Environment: real
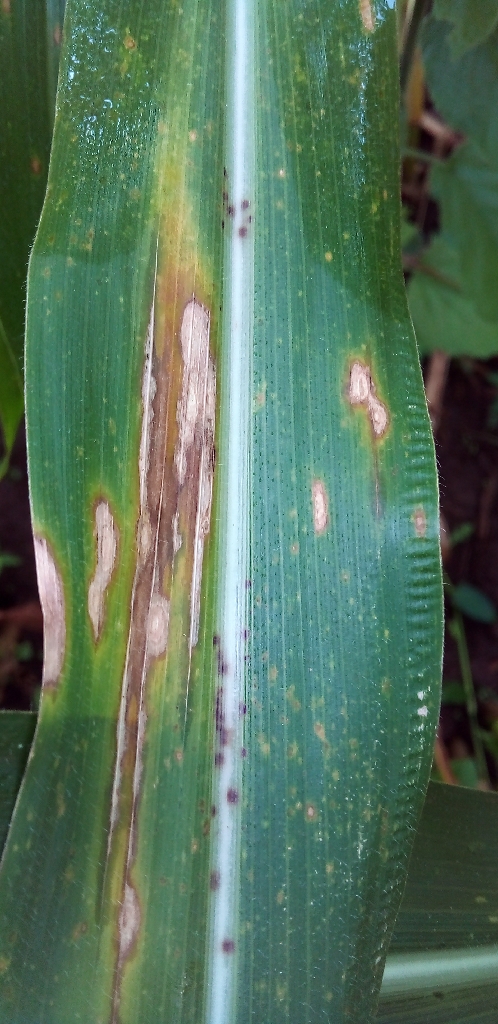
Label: northern_corn_leaf_blight